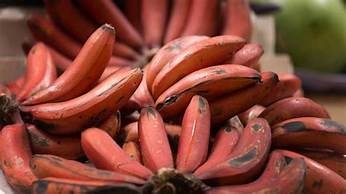
Label: banana